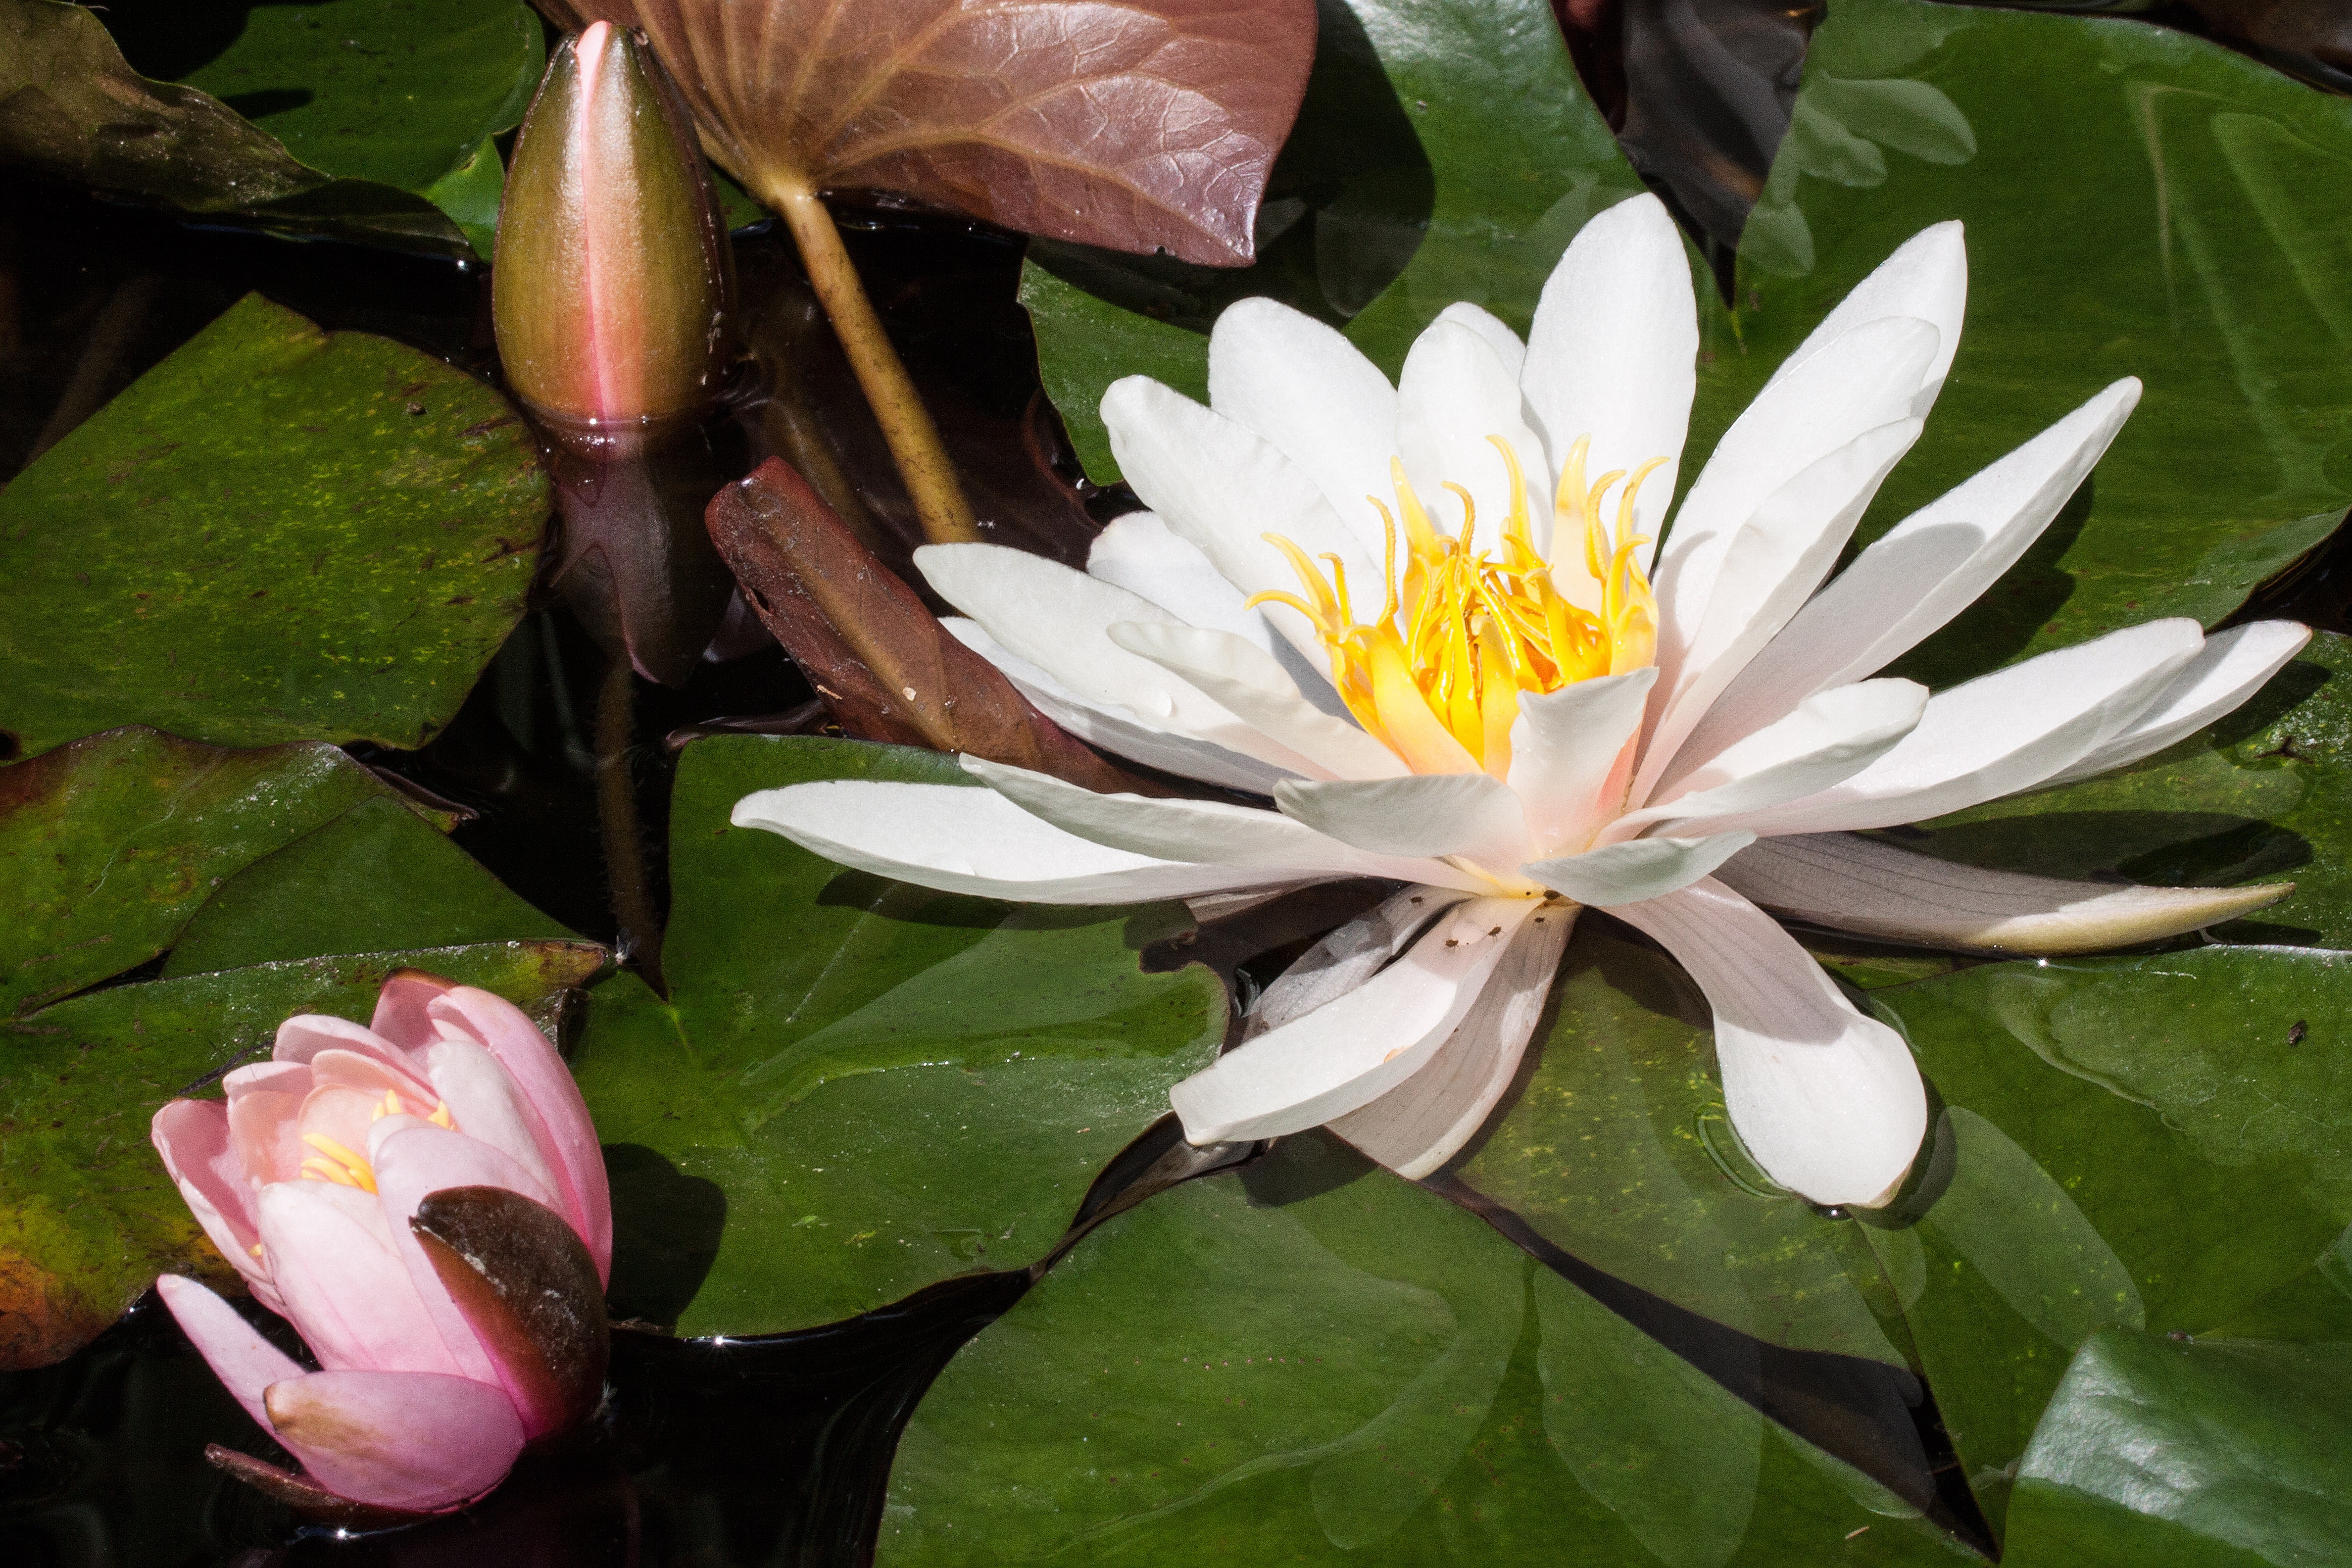
water, nature, blossom, plant, white, flower, petal, lake, pond, green, botany, yellow, pink, sacred lotus, aquatic plant, flora, flowers, petals, shrub, lotus, bud, water lilies, aquatic plants, nymphaea, lake rose, flowering plant, silent waters, biotope, land plant, lotus family